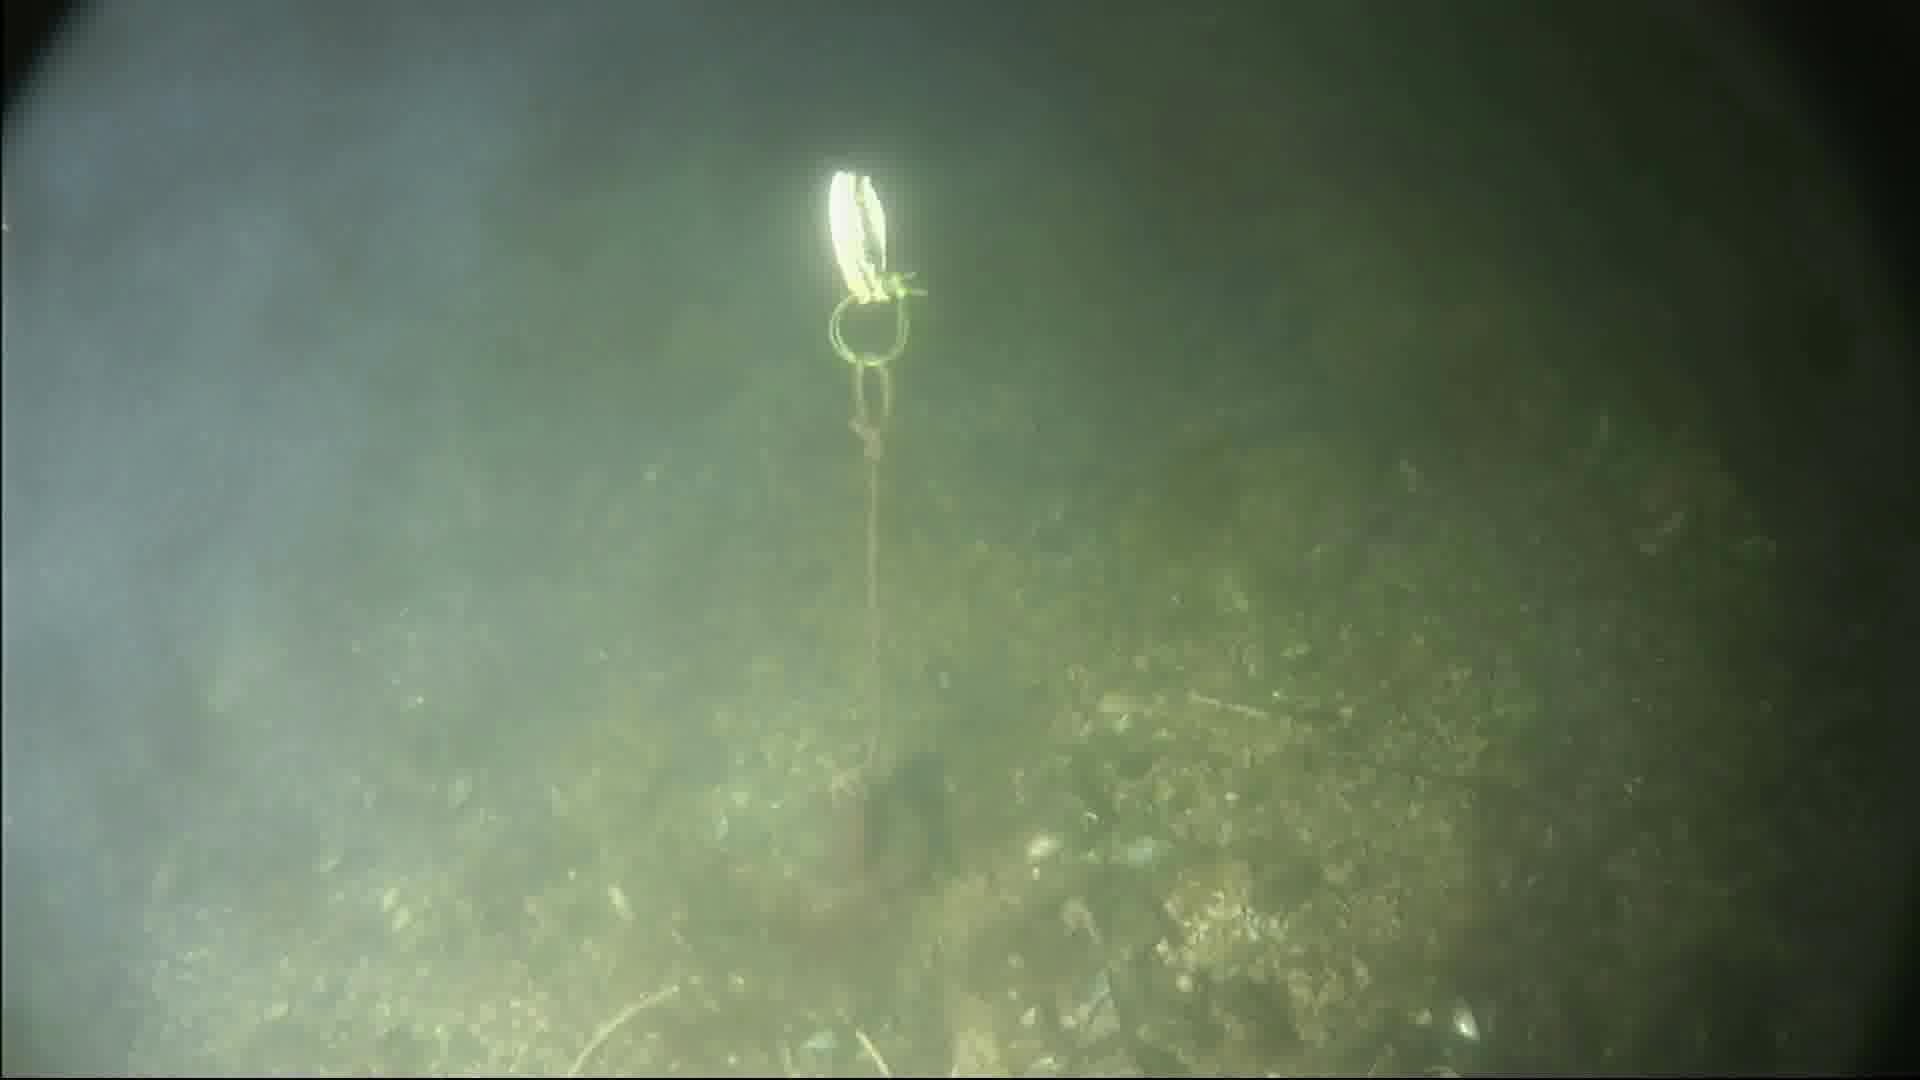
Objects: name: crab